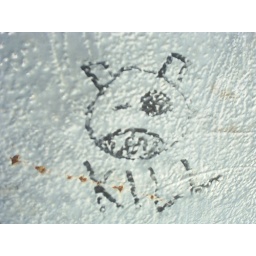
Scratched on metal on a door down them side roads where the works are off near Charter Row, Sheffield